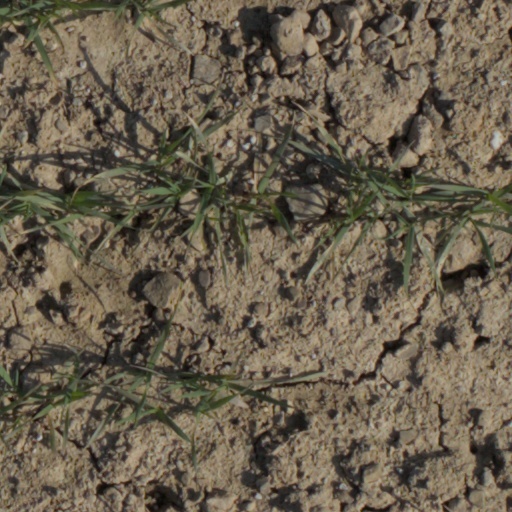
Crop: wheat